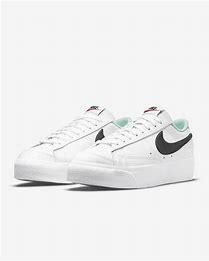
Brand: Nike
Model: Blazer Platform